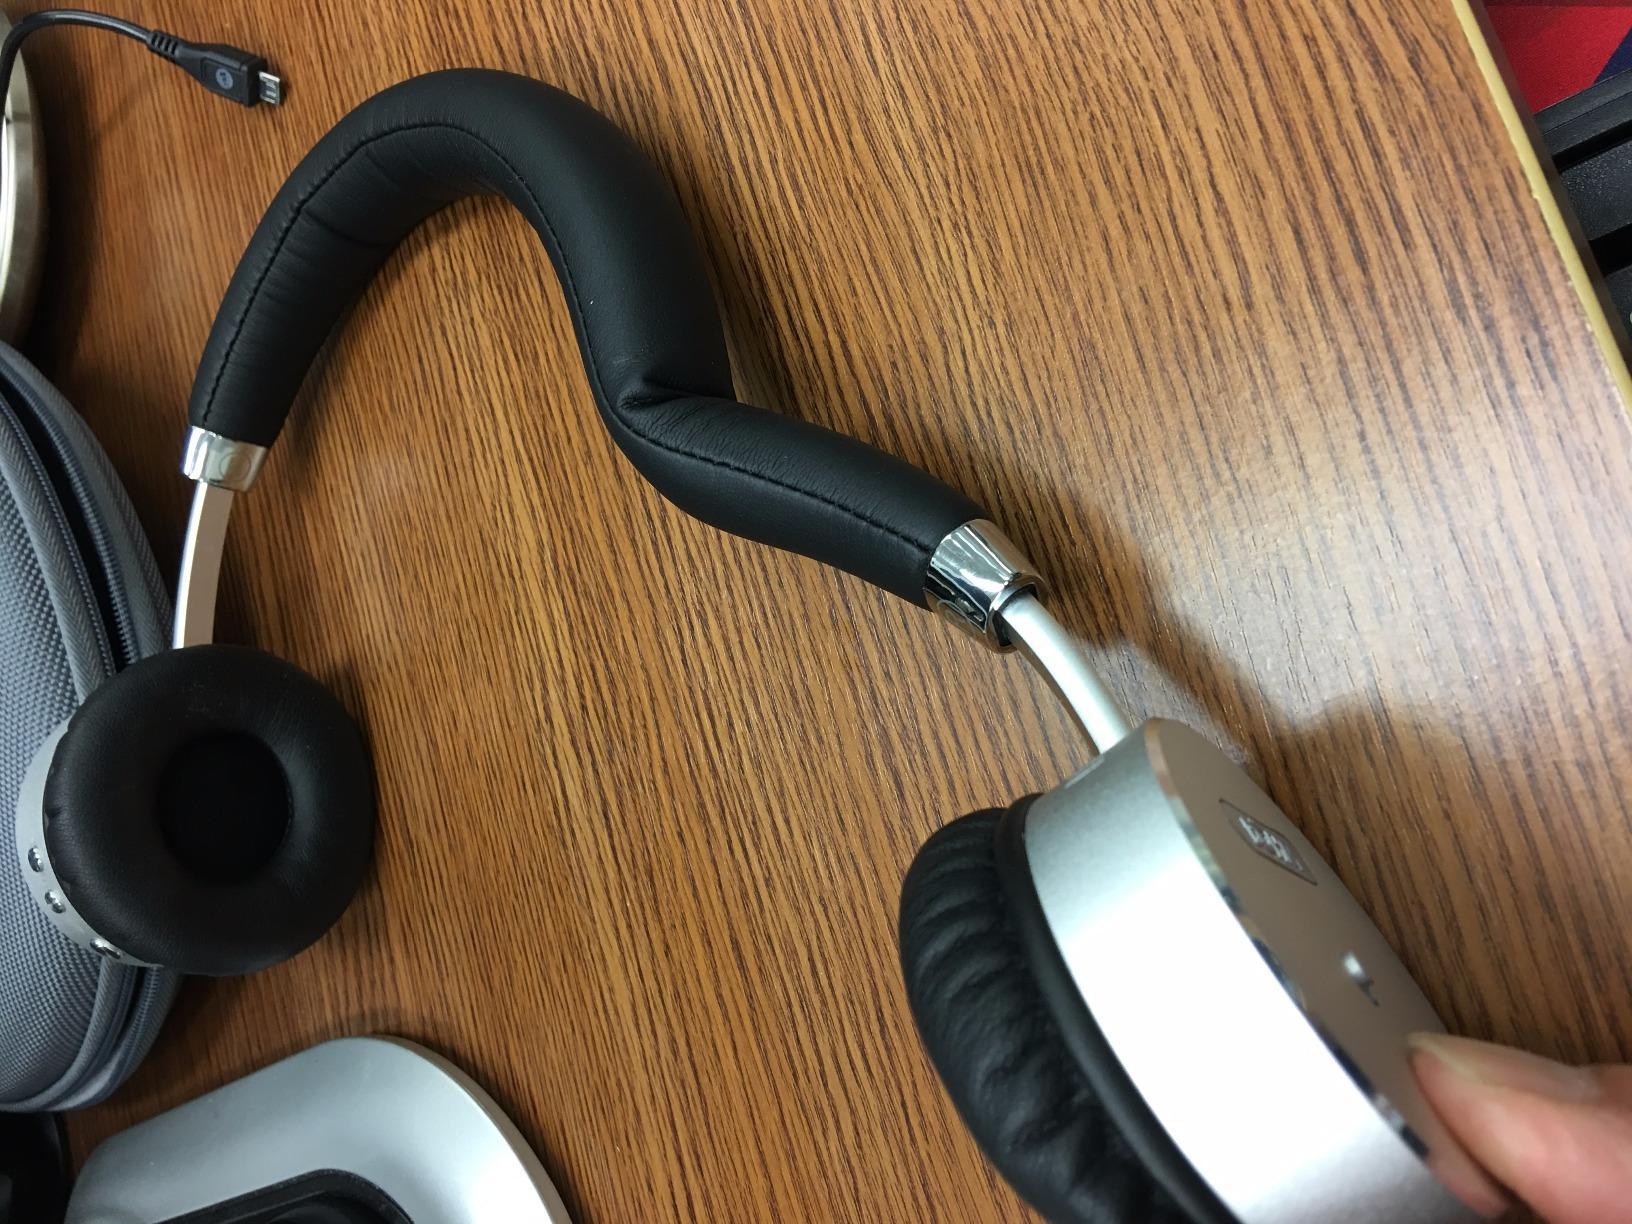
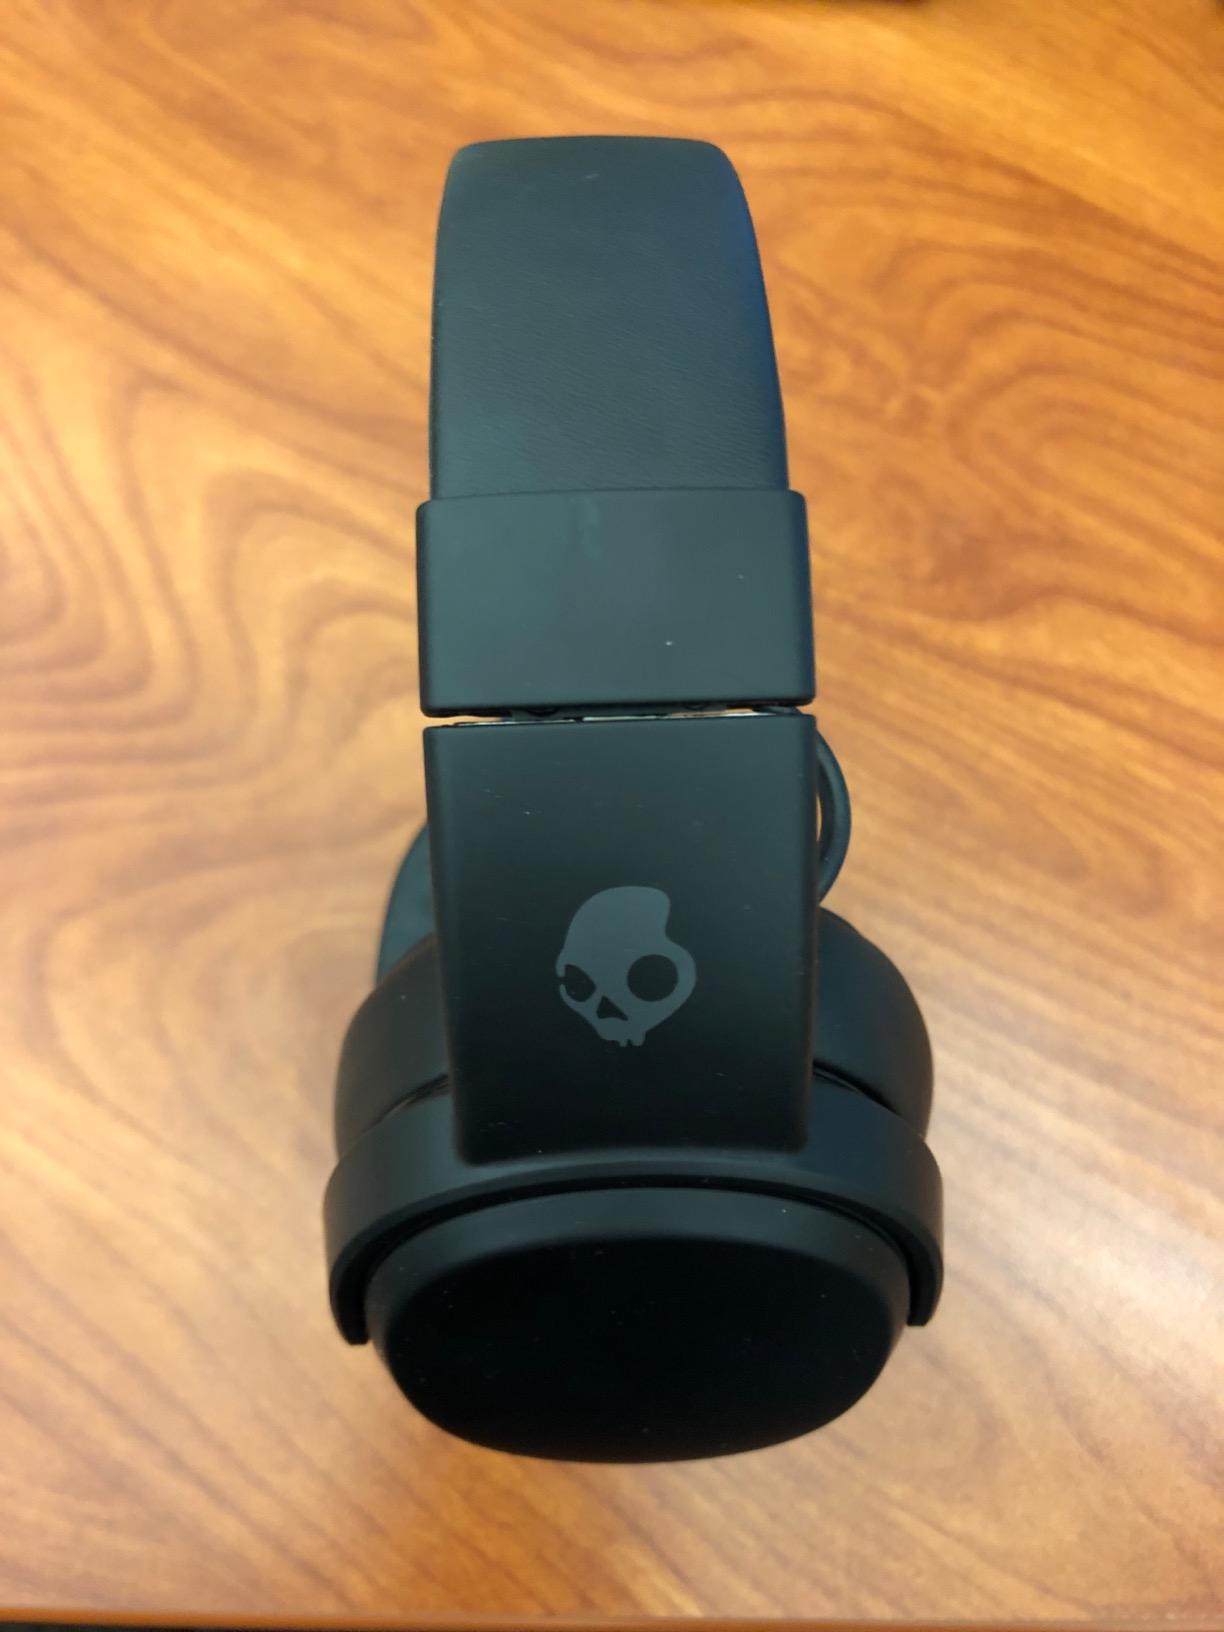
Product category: headphones
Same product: no